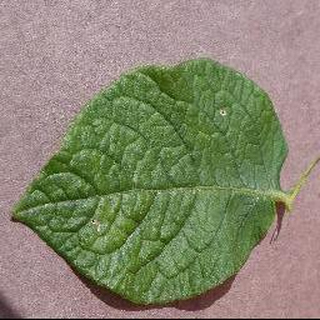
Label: healthy_potato